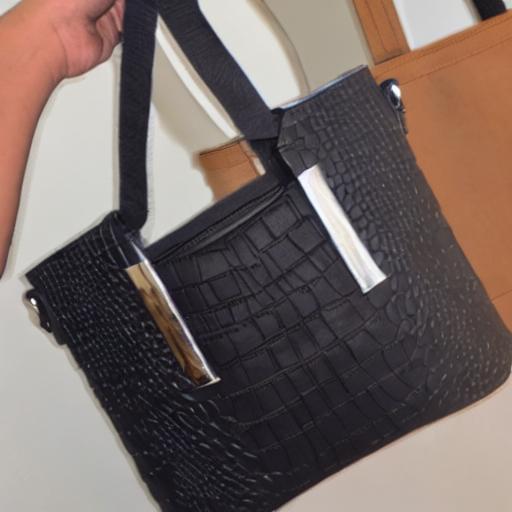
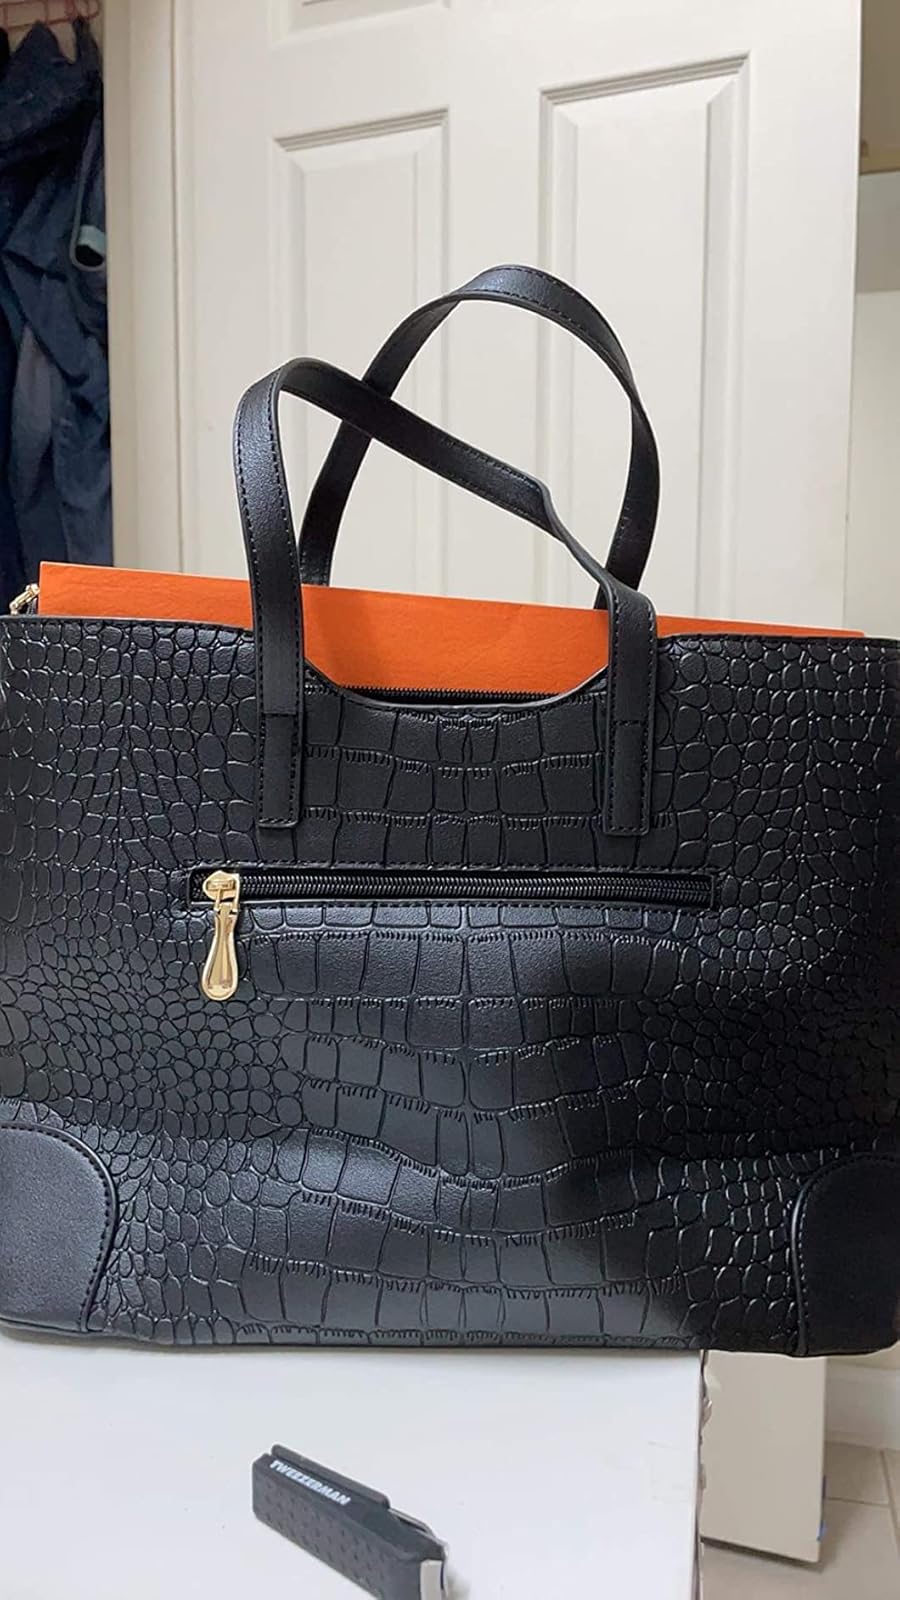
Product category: accessories_handbag
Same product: no